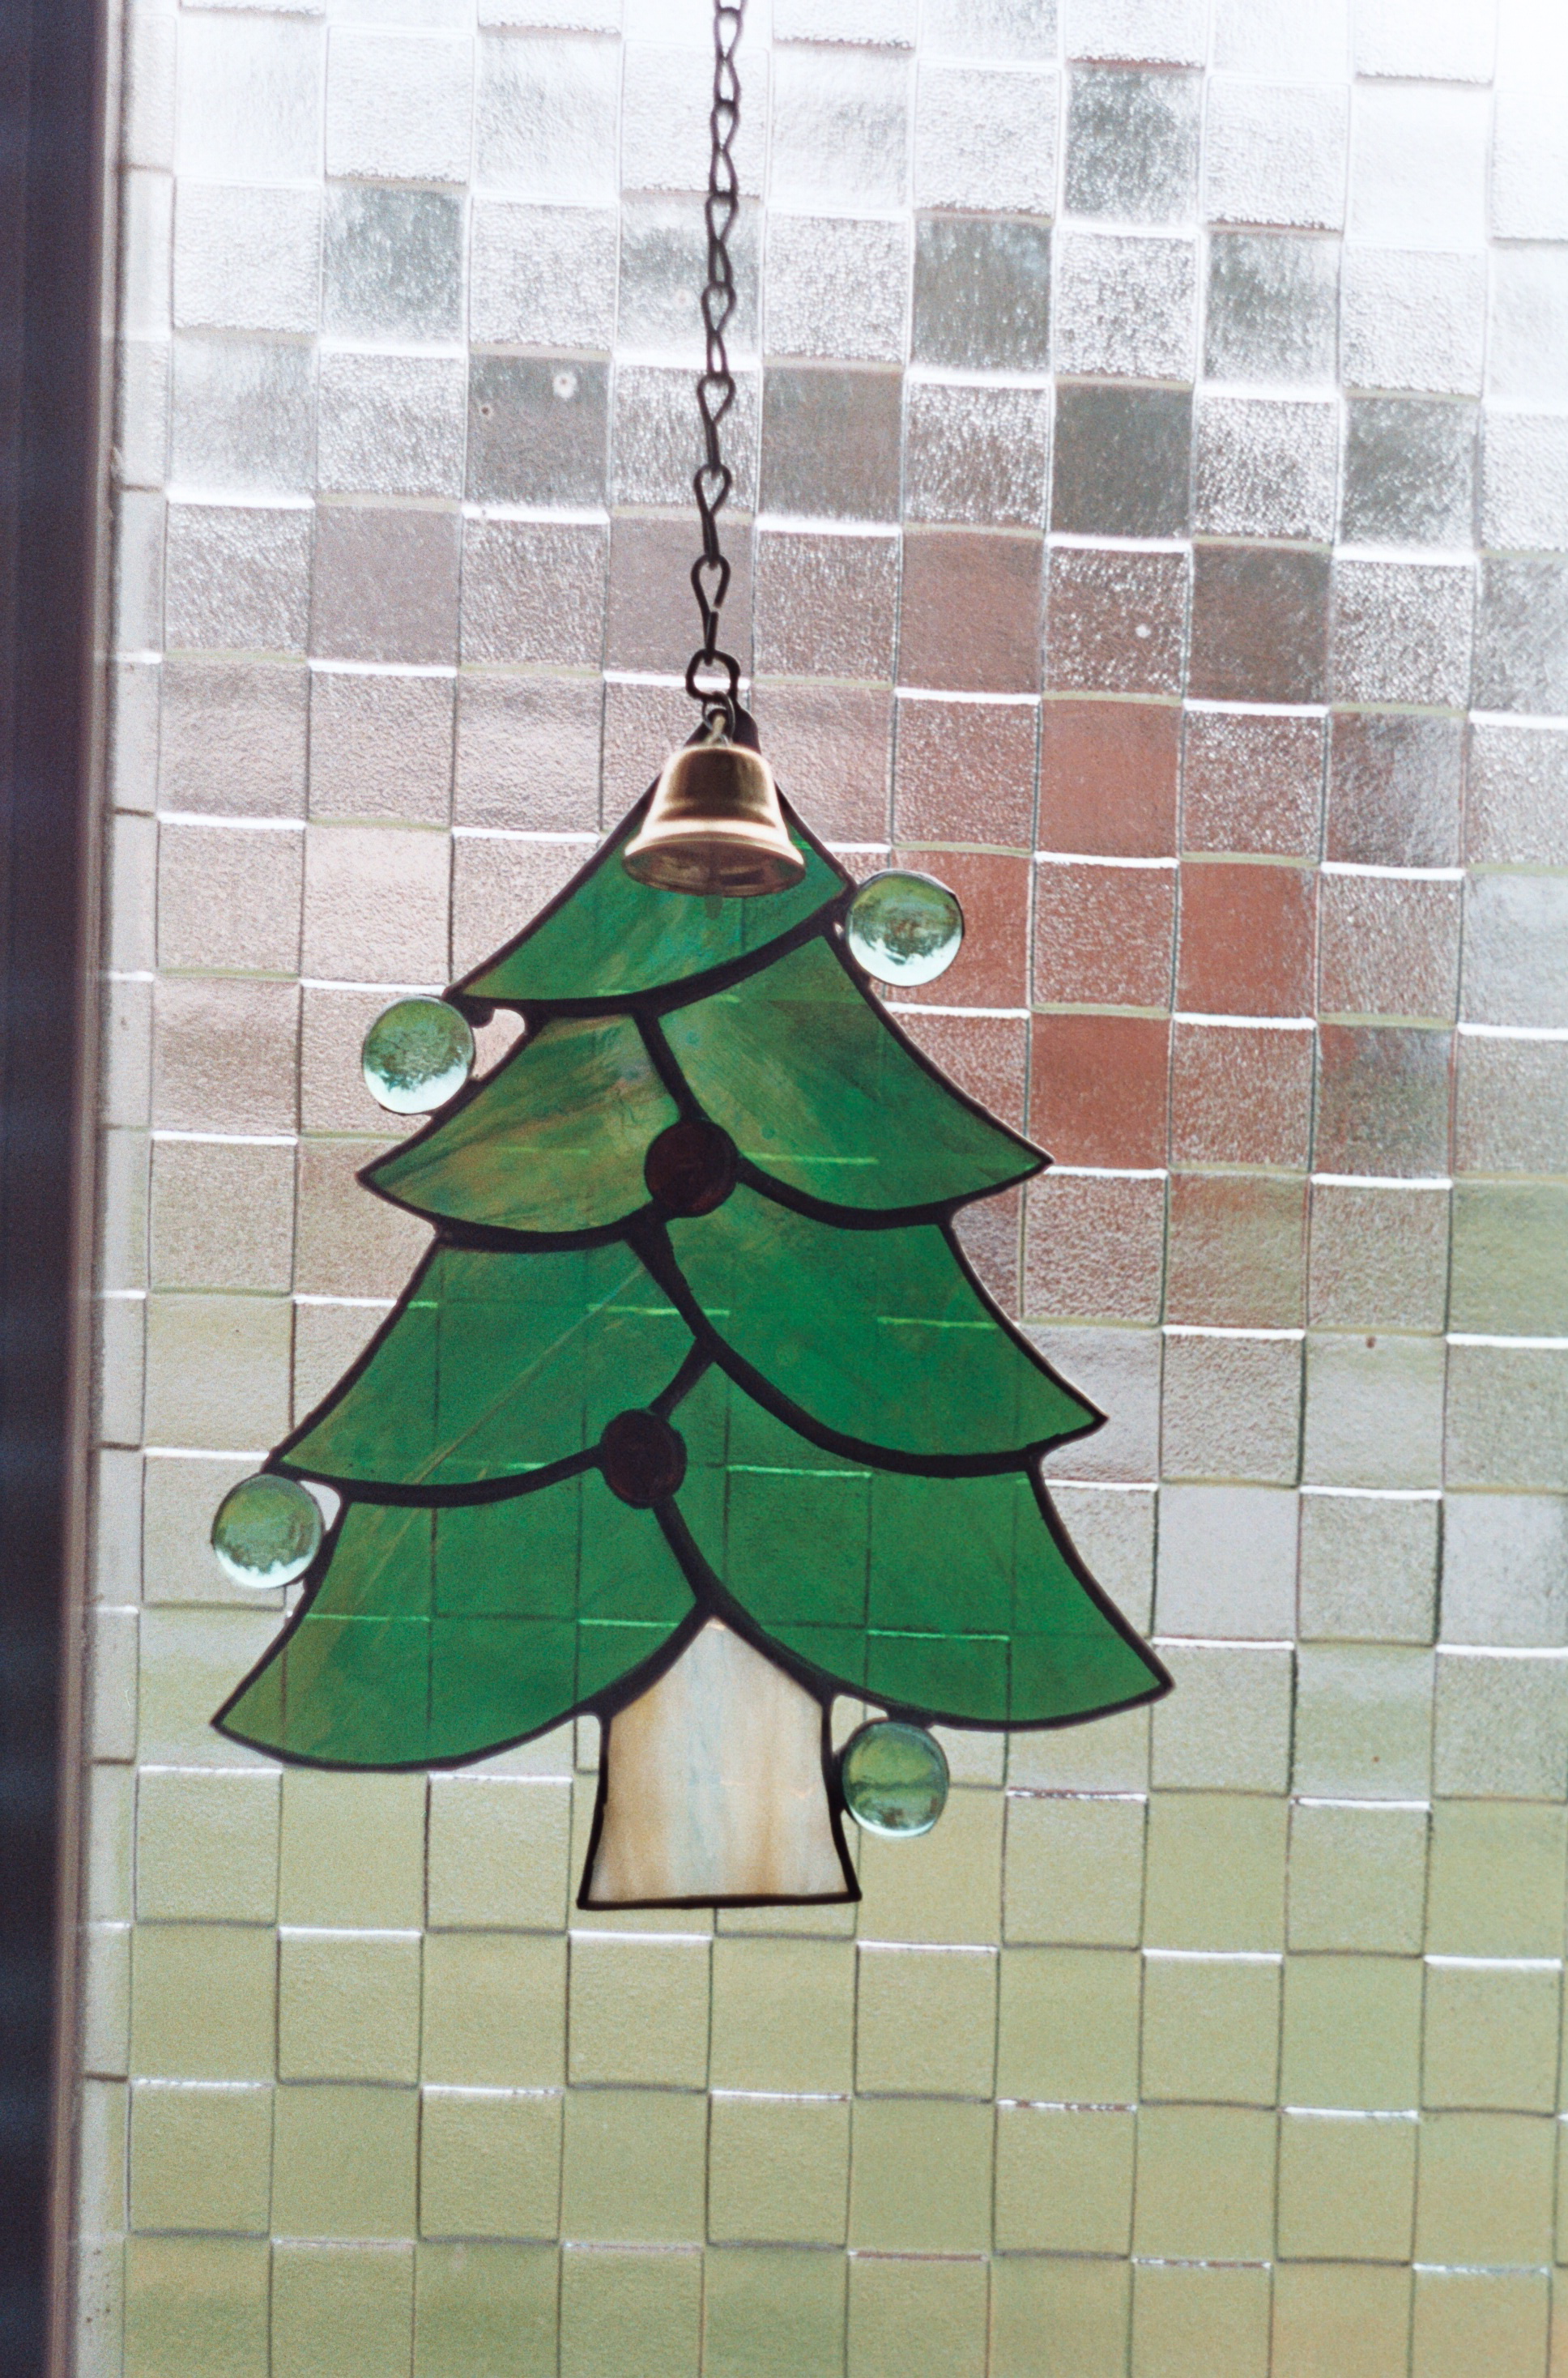
tree, window, glass, film, green, christmas, lighting, material, stained glass, circle, ornament, symmetry, light fixture, stainedglass, manual, ussr, shape, helios442, analogue, zenitb, kodakgold200, sovietcamera, testroll, firstroll, sekonicl208